Salmon Falls (East) Historic District

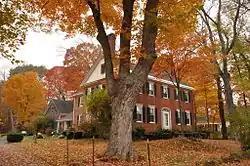

The Salmon Falls (East) Historic District encompasses a node of rural development in western Buxton, Maine. It includes thirteen historic properties, mainly Greek Revival in character, extending north along Maine State Route 117, north of its junction with Simpson Road, and two on the latter street, that were all built between about 1800 and 1850. The district was listed on the National Register of Historic Places in 1987.